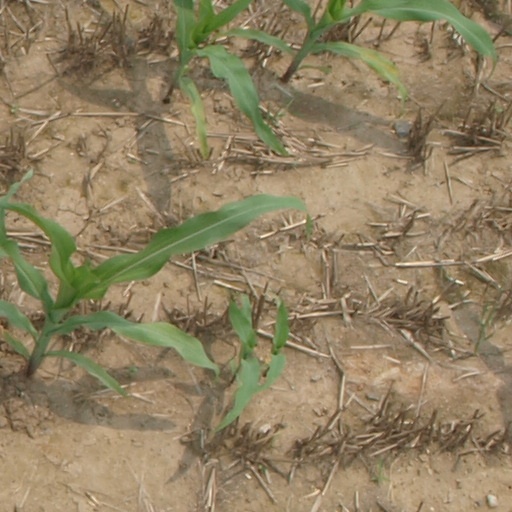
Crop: maize; corn